Jack Sprague

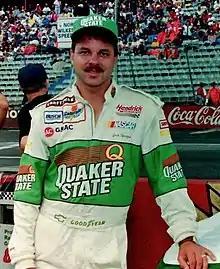
Sprague in 1996

Jack Eugene Sprague (born August 8, 1964) is an American former stock car racing driver who has competed in all of NASCAR's three top divisions, most notably in the NASCAR Craftsman Truck Series, where he won series championships in 1997, 1999 and 2001.